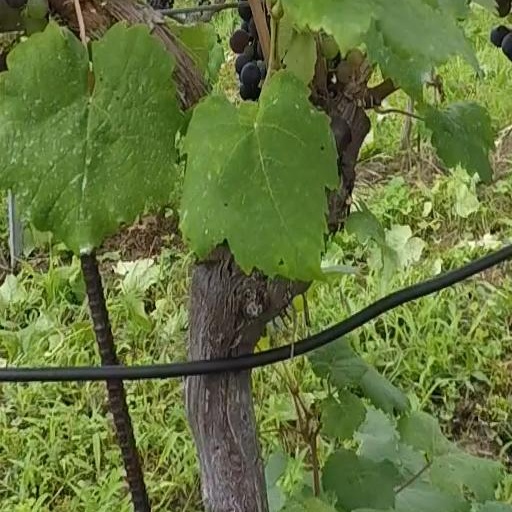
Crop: grape